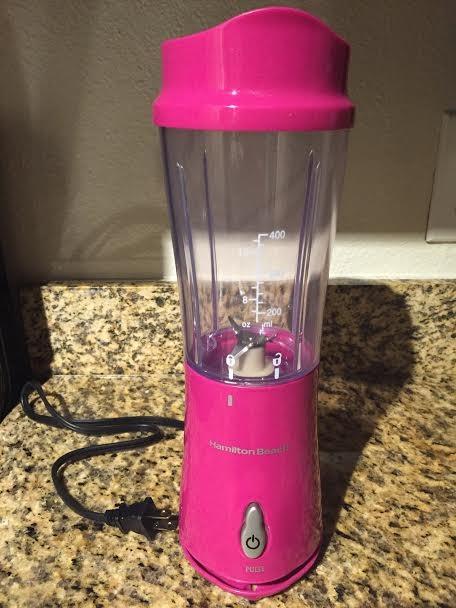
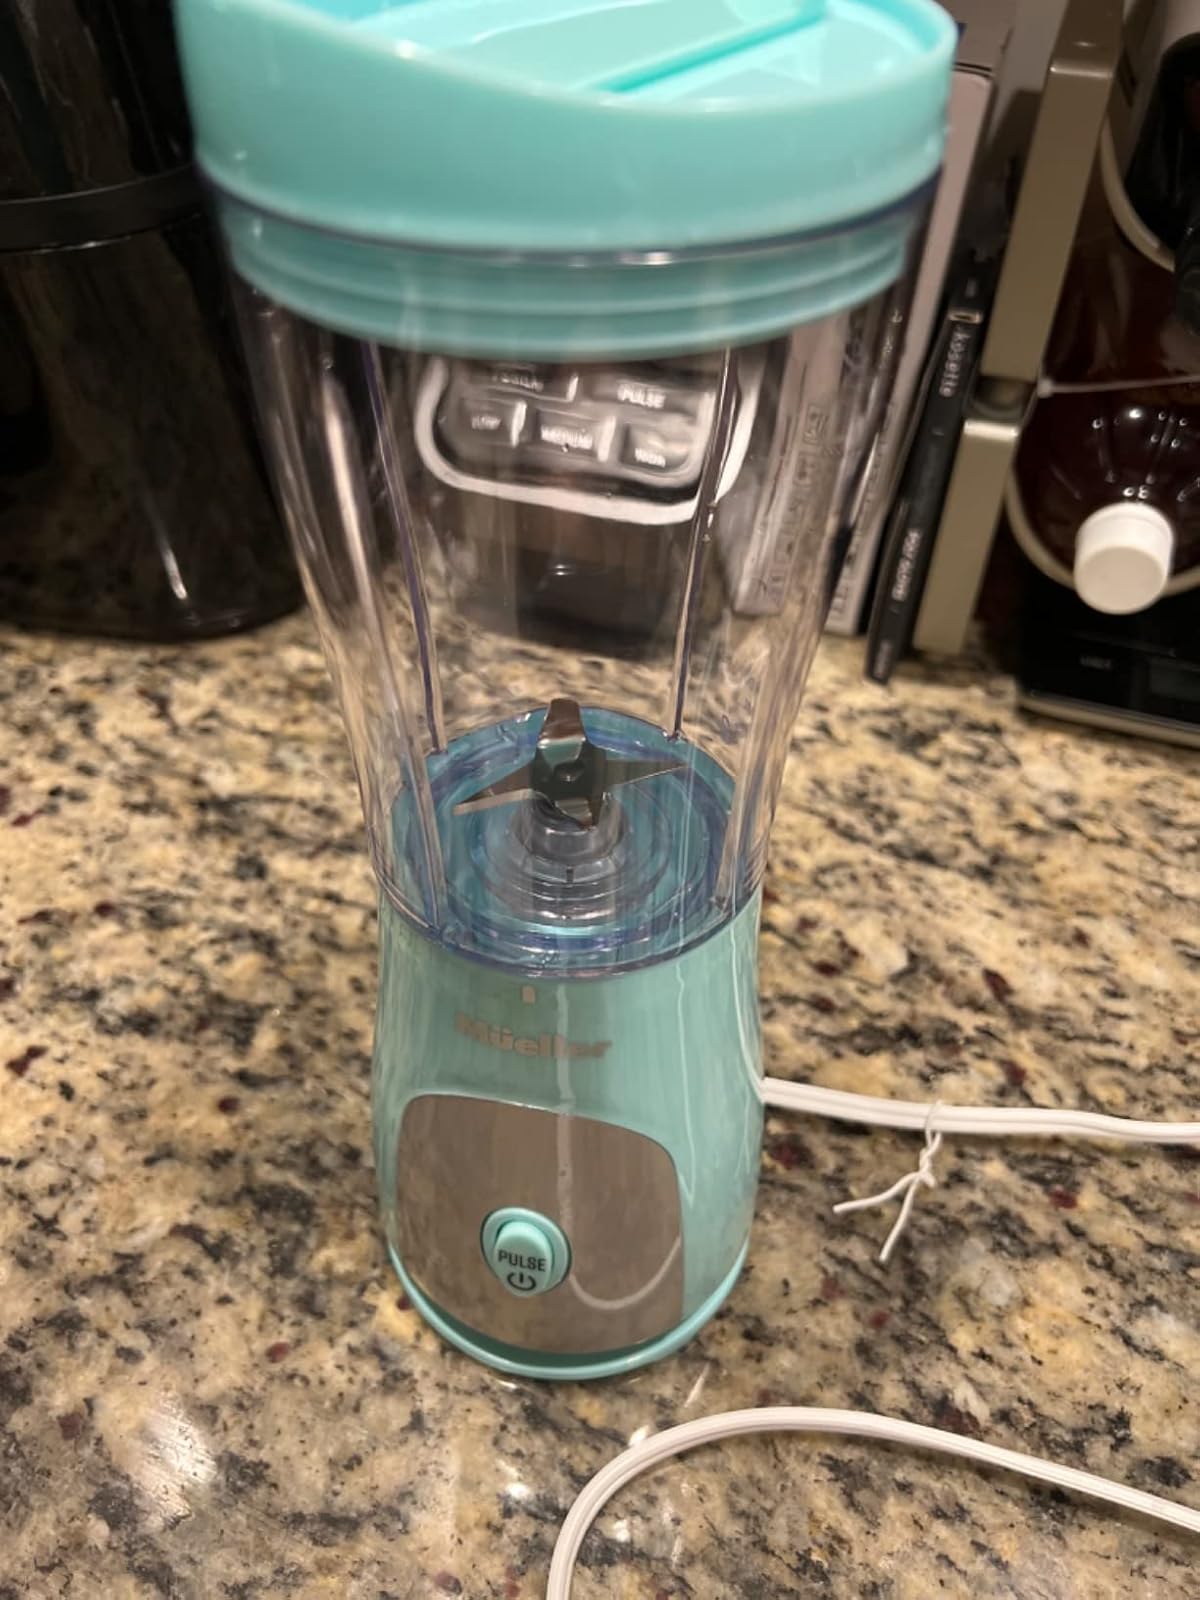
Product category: items_blender
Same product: no